Adam Eidinger

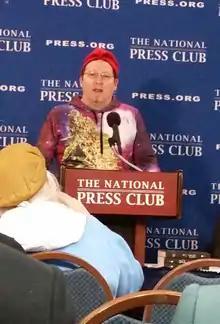
Adam Eidinger at press conference, National Press Club, January 2017

Adam Eidinger (born 1973) is a Washington D.C. businessman and cannabis rights activist, known for his role in spearheading Initiative 71, which legalized cannabis in the District of Columbia in 2015.